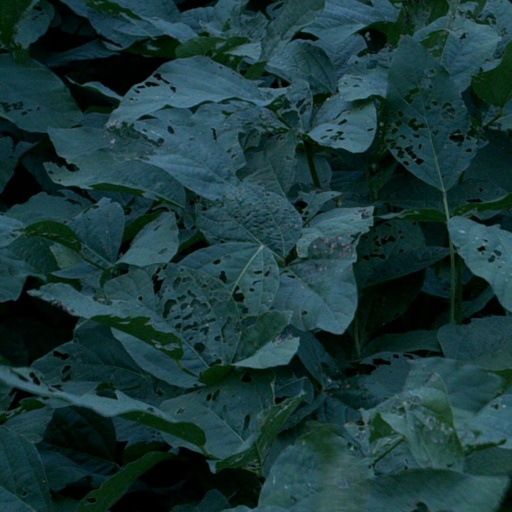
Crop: soybean